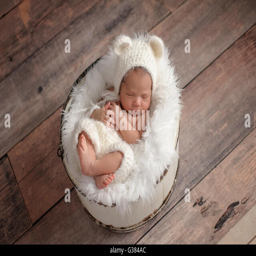
an overhead shot of a newborn baby girl sleeping in a wooden bucket .